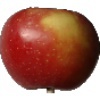
Label: Apple Braeburn 1